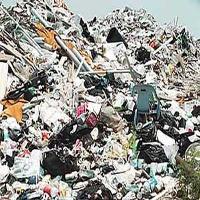
Weather: cloudy or overcast